Booker T. Washington

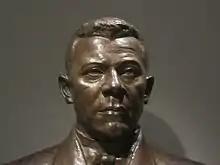
Sculpture of Booker T. Washington at the National Portrait Gallery in Washington, D.C.

A representative case of an exceptional relationship was Washington's friendship with millionaire industrialist and financier Henry H. Rogers (1840–1909). Henry Rogers was a self-made man, who had risen from a modest working-class family to become a principal officer of Standard Oil, and one of the richest men in the United States. Around 1894, Rogers heard Washington speak at Madison Square Garden. The next day, he contacted Washington and requested a meeting, during which Washington later recounted that he was told that Rogers "was surprised that no one had 'passed the hat' after the speech". The meeting began a close relationship that extended over a period of 15 years. Although Washington and the very private Rogers were seen as friends, the true depth and scope of their relationship was not publicly revealed until after Rogers's sudden death of a stroke in May 1909. Washington was a frequent guest at Rogers's New York office, his Fairhaven, Massachusetts summer home, and aboard his steam yacht "Kanawha".